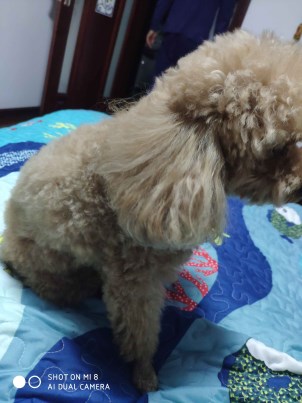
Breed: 7449-n000128-teddy